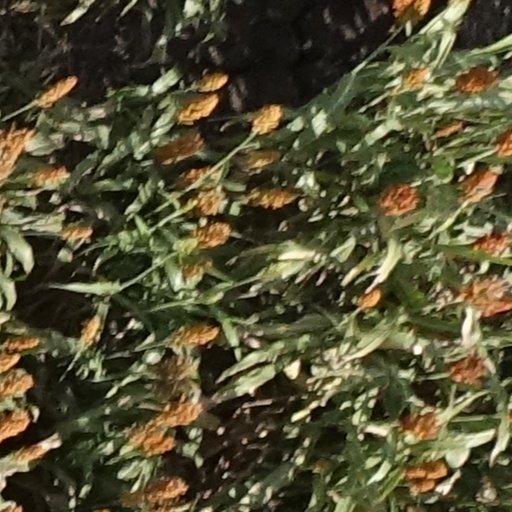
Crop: sorghum